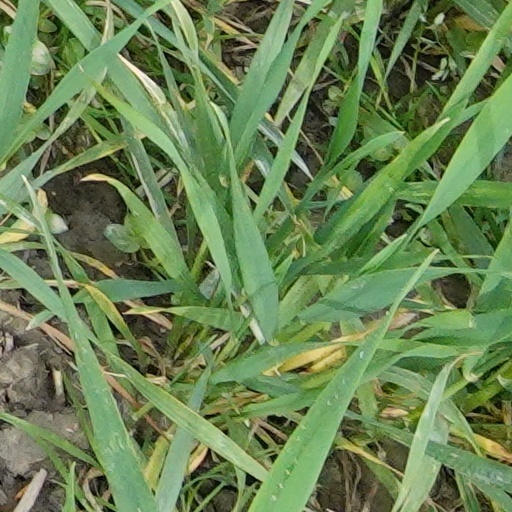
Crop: wheat